Scheme Birds

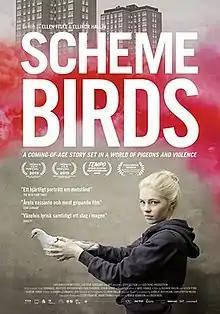
Film poster

Scheme Birds is a 2019 documentary film directed by Ellen Fiske and Ellinor Hallin featuring a teenage girl living in Jerviston (Motherwell, Scotland).